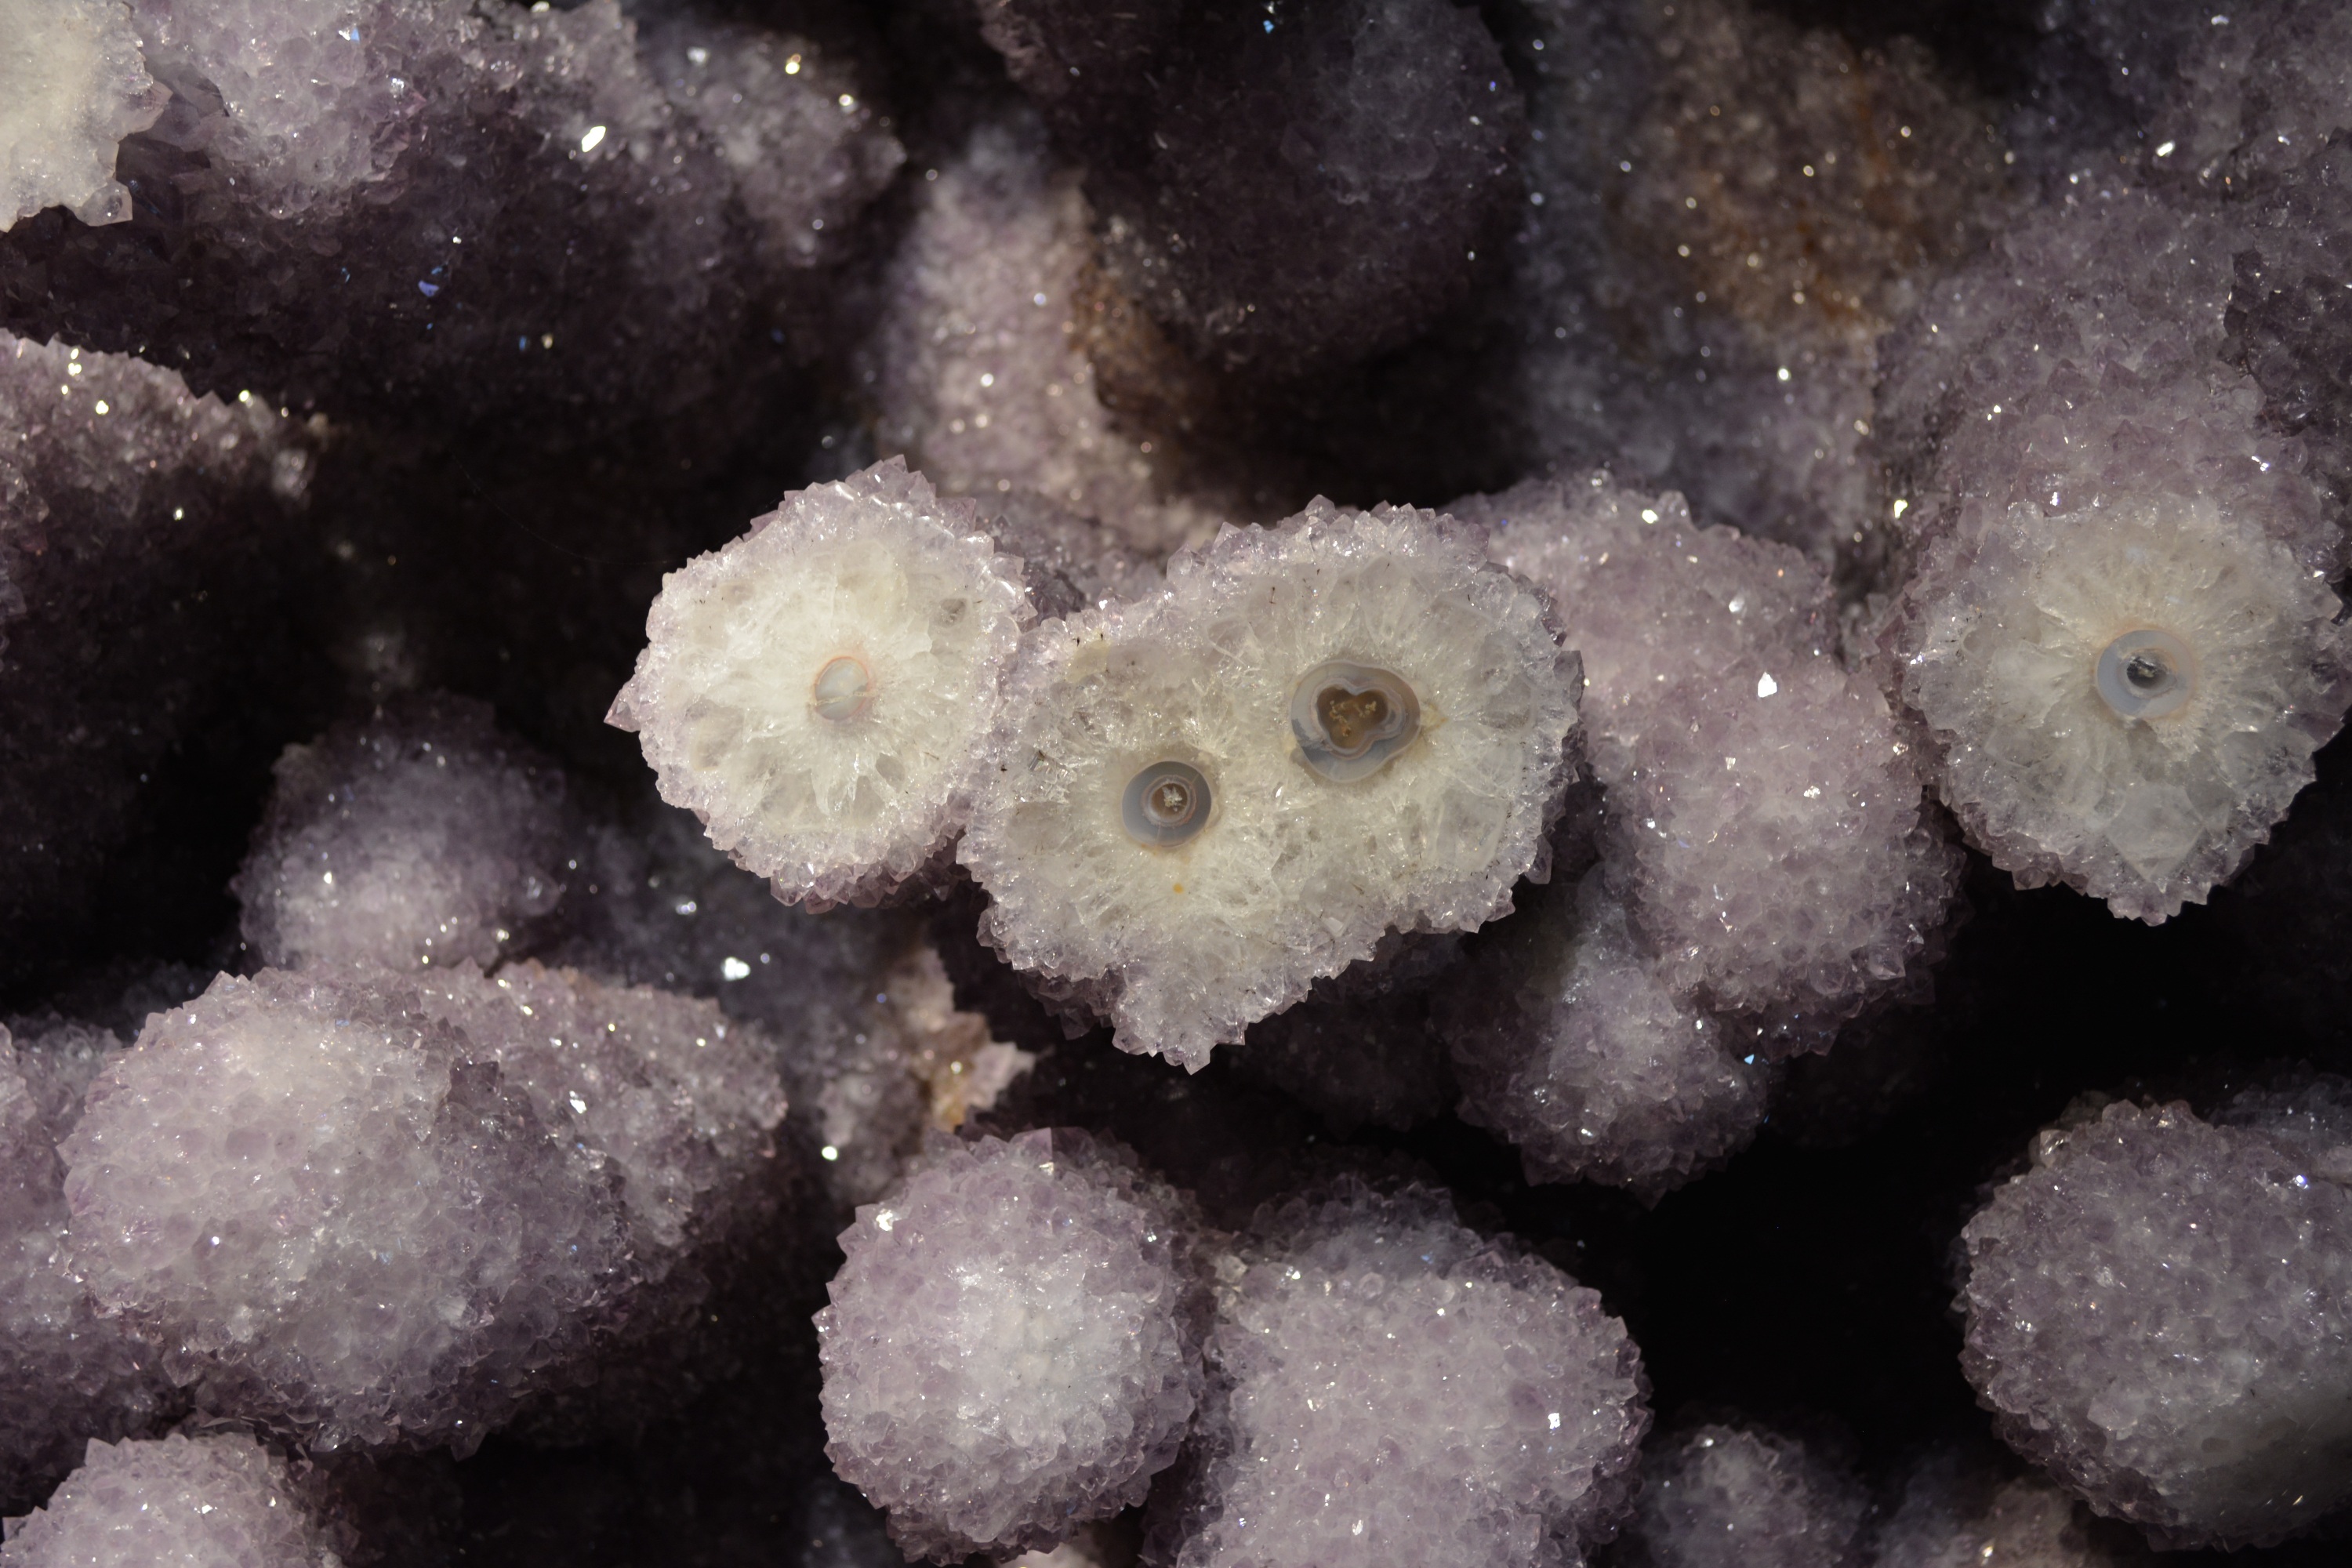
flower, frost, stone, coral, eye, violet, amethyst, gem, minerals, crystal, gloss, noble, mineral, quartz, druze, macro photography, healing stone, broken up